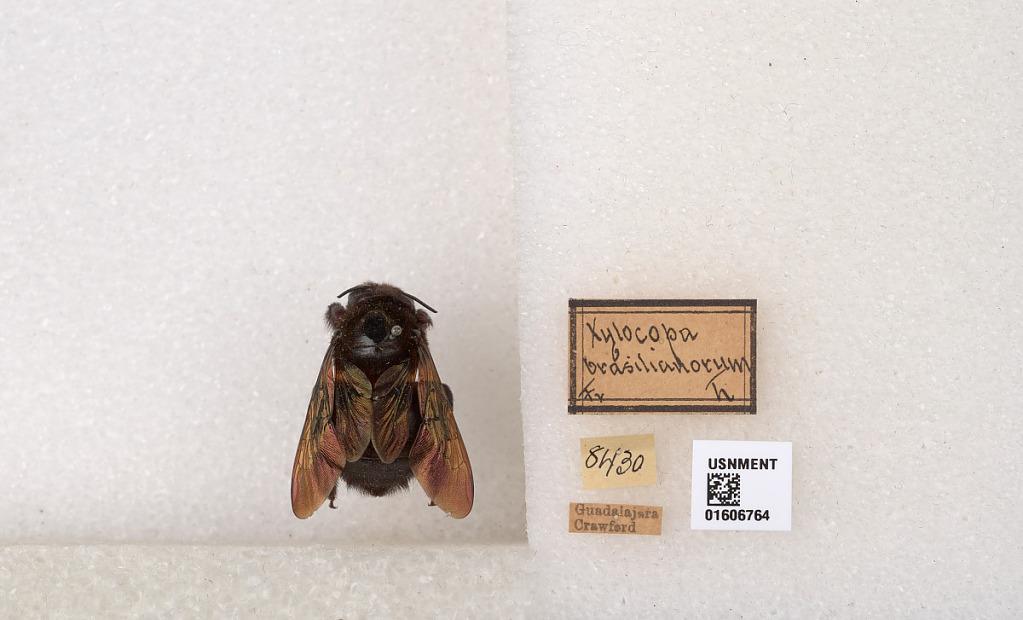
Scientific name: Xylocopa (Neoxylocopa) brasilianorum (Linnaeus)
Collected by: Crawford
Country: Mexico
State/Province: Jalisco
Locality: Guadalajara